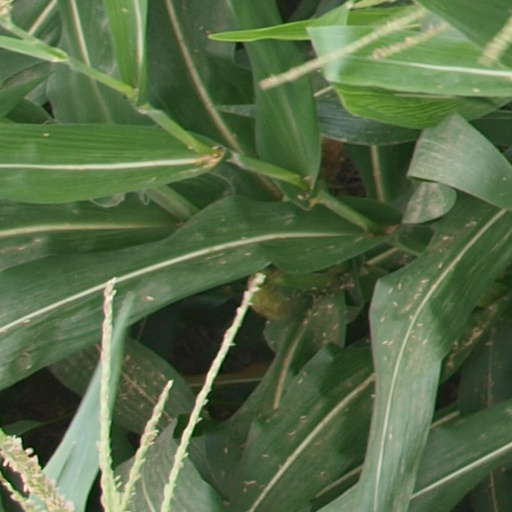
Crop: maize; corn